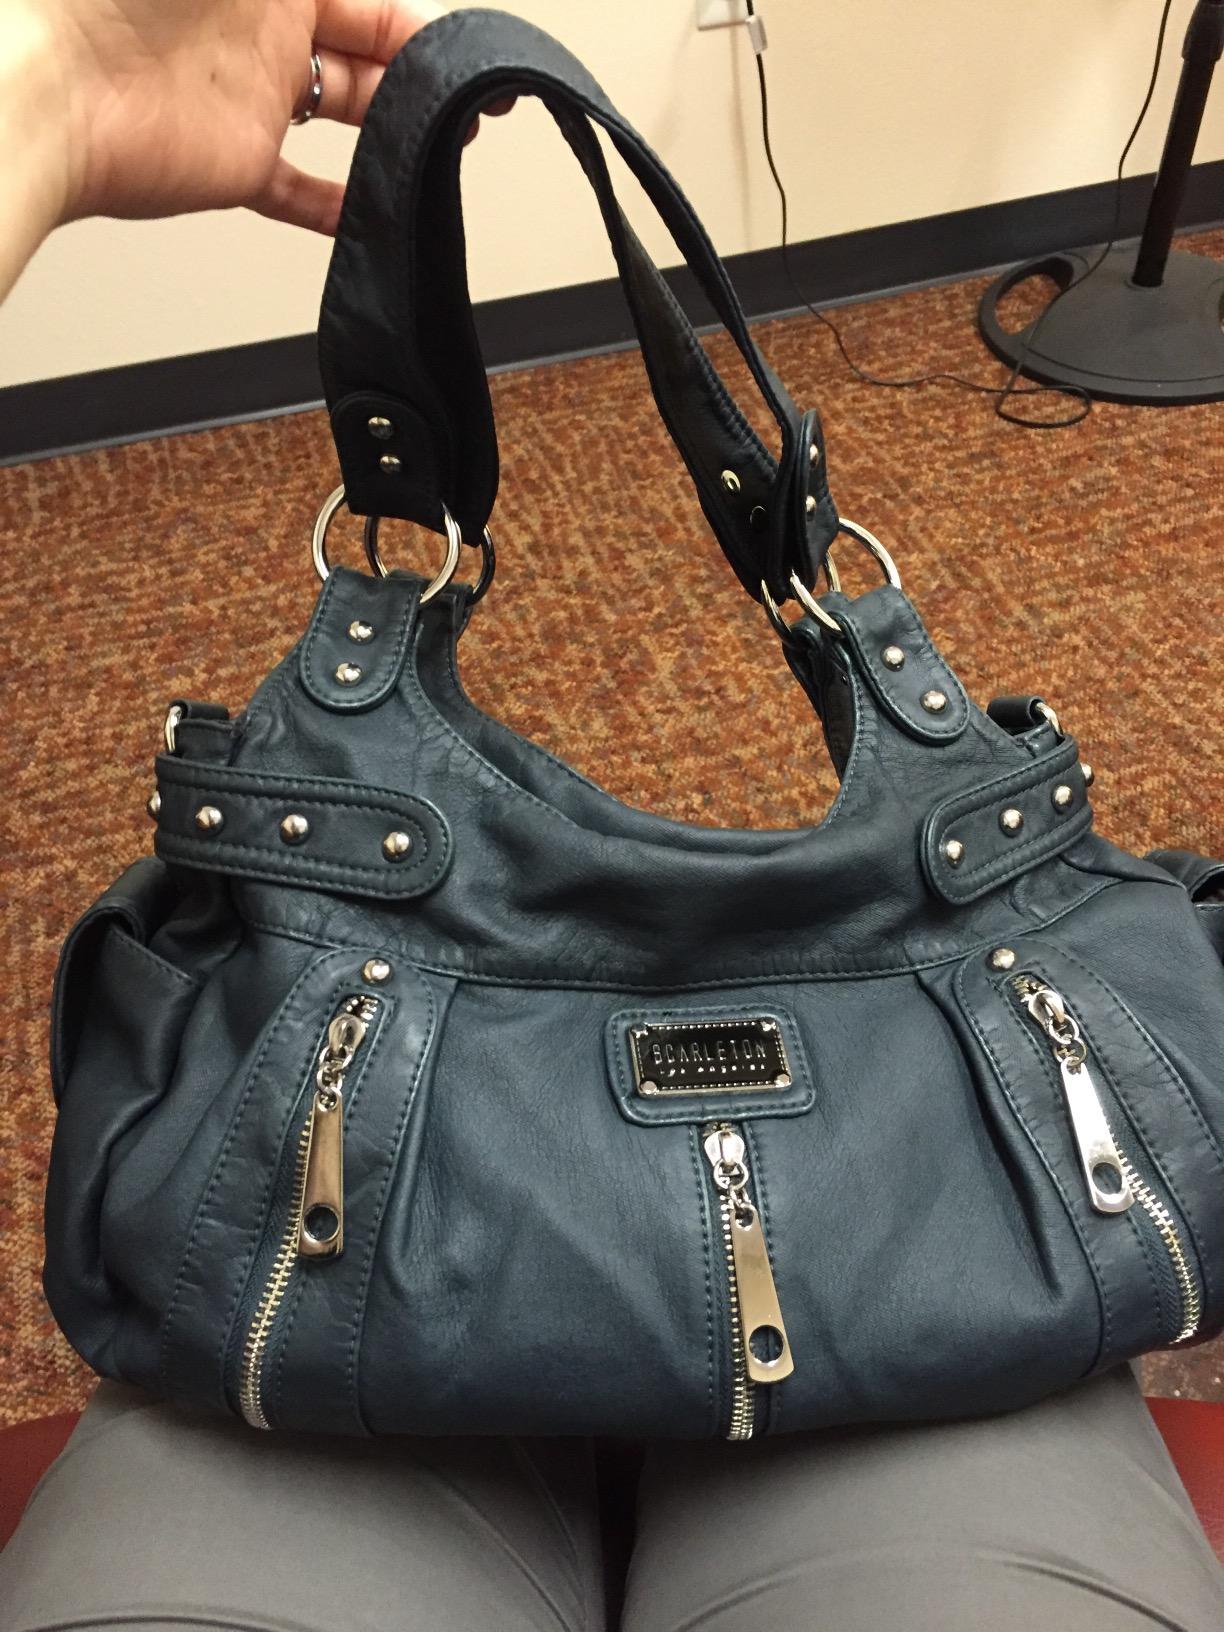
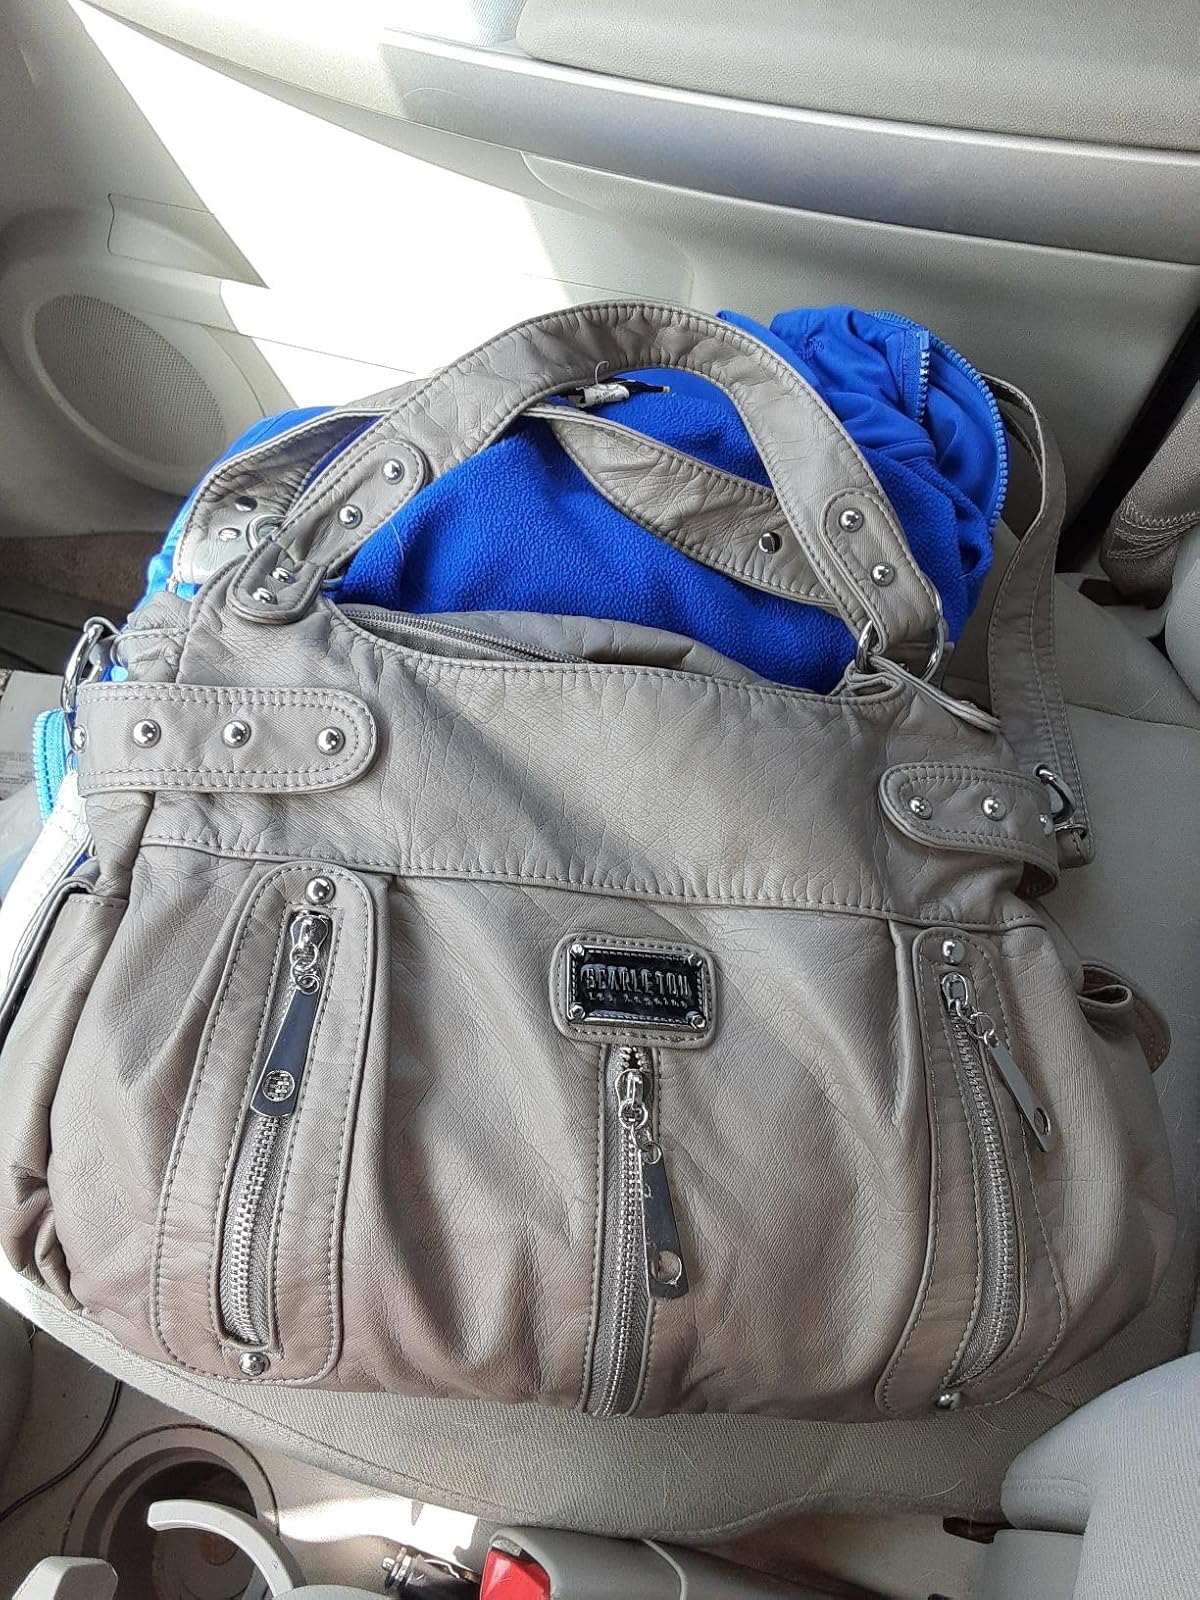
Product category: accessories_handbag
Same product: no